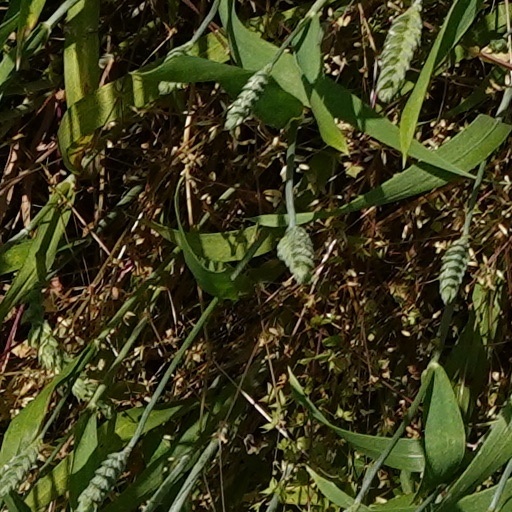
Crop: wheat